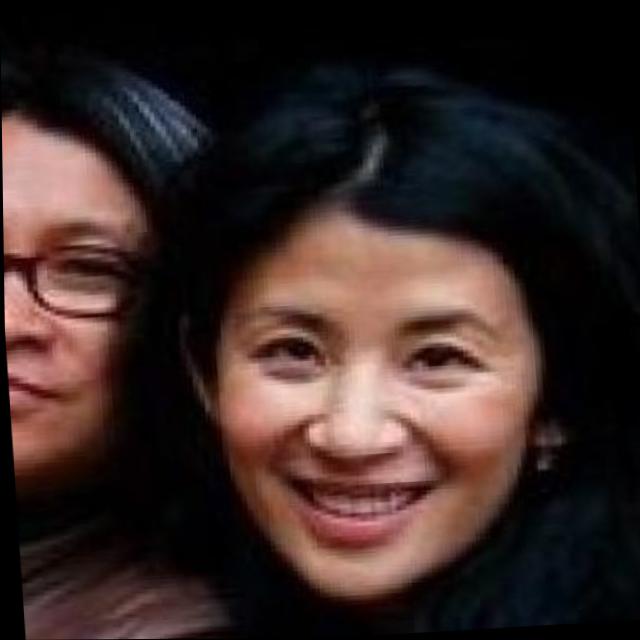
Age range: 21-44